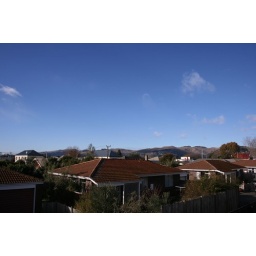
Clear blue winter sky in NZ